Rusher's Patent Types

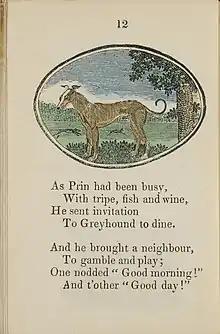
Philip Rusher's nephew John Golby Rusher became a successful publisher in Banbury for many years, often printing nursery rhymes such as "Old Mother Hubbard" and "Jack and Jill". This 1840 book does not use Rusher's types.

According an 1894 article on the type in "Caslon's Circular", the news magazine of the Caslon foundry, from when the punches were rediscovered, "whether this patent type gave rise to the practice or not, we cannot tell, but very many of the best fonts issued at the present day can be supplied on various bodies for which special ascending and descending sorts have been engraved, but to do away with descenders entirely...has never been since attempted".